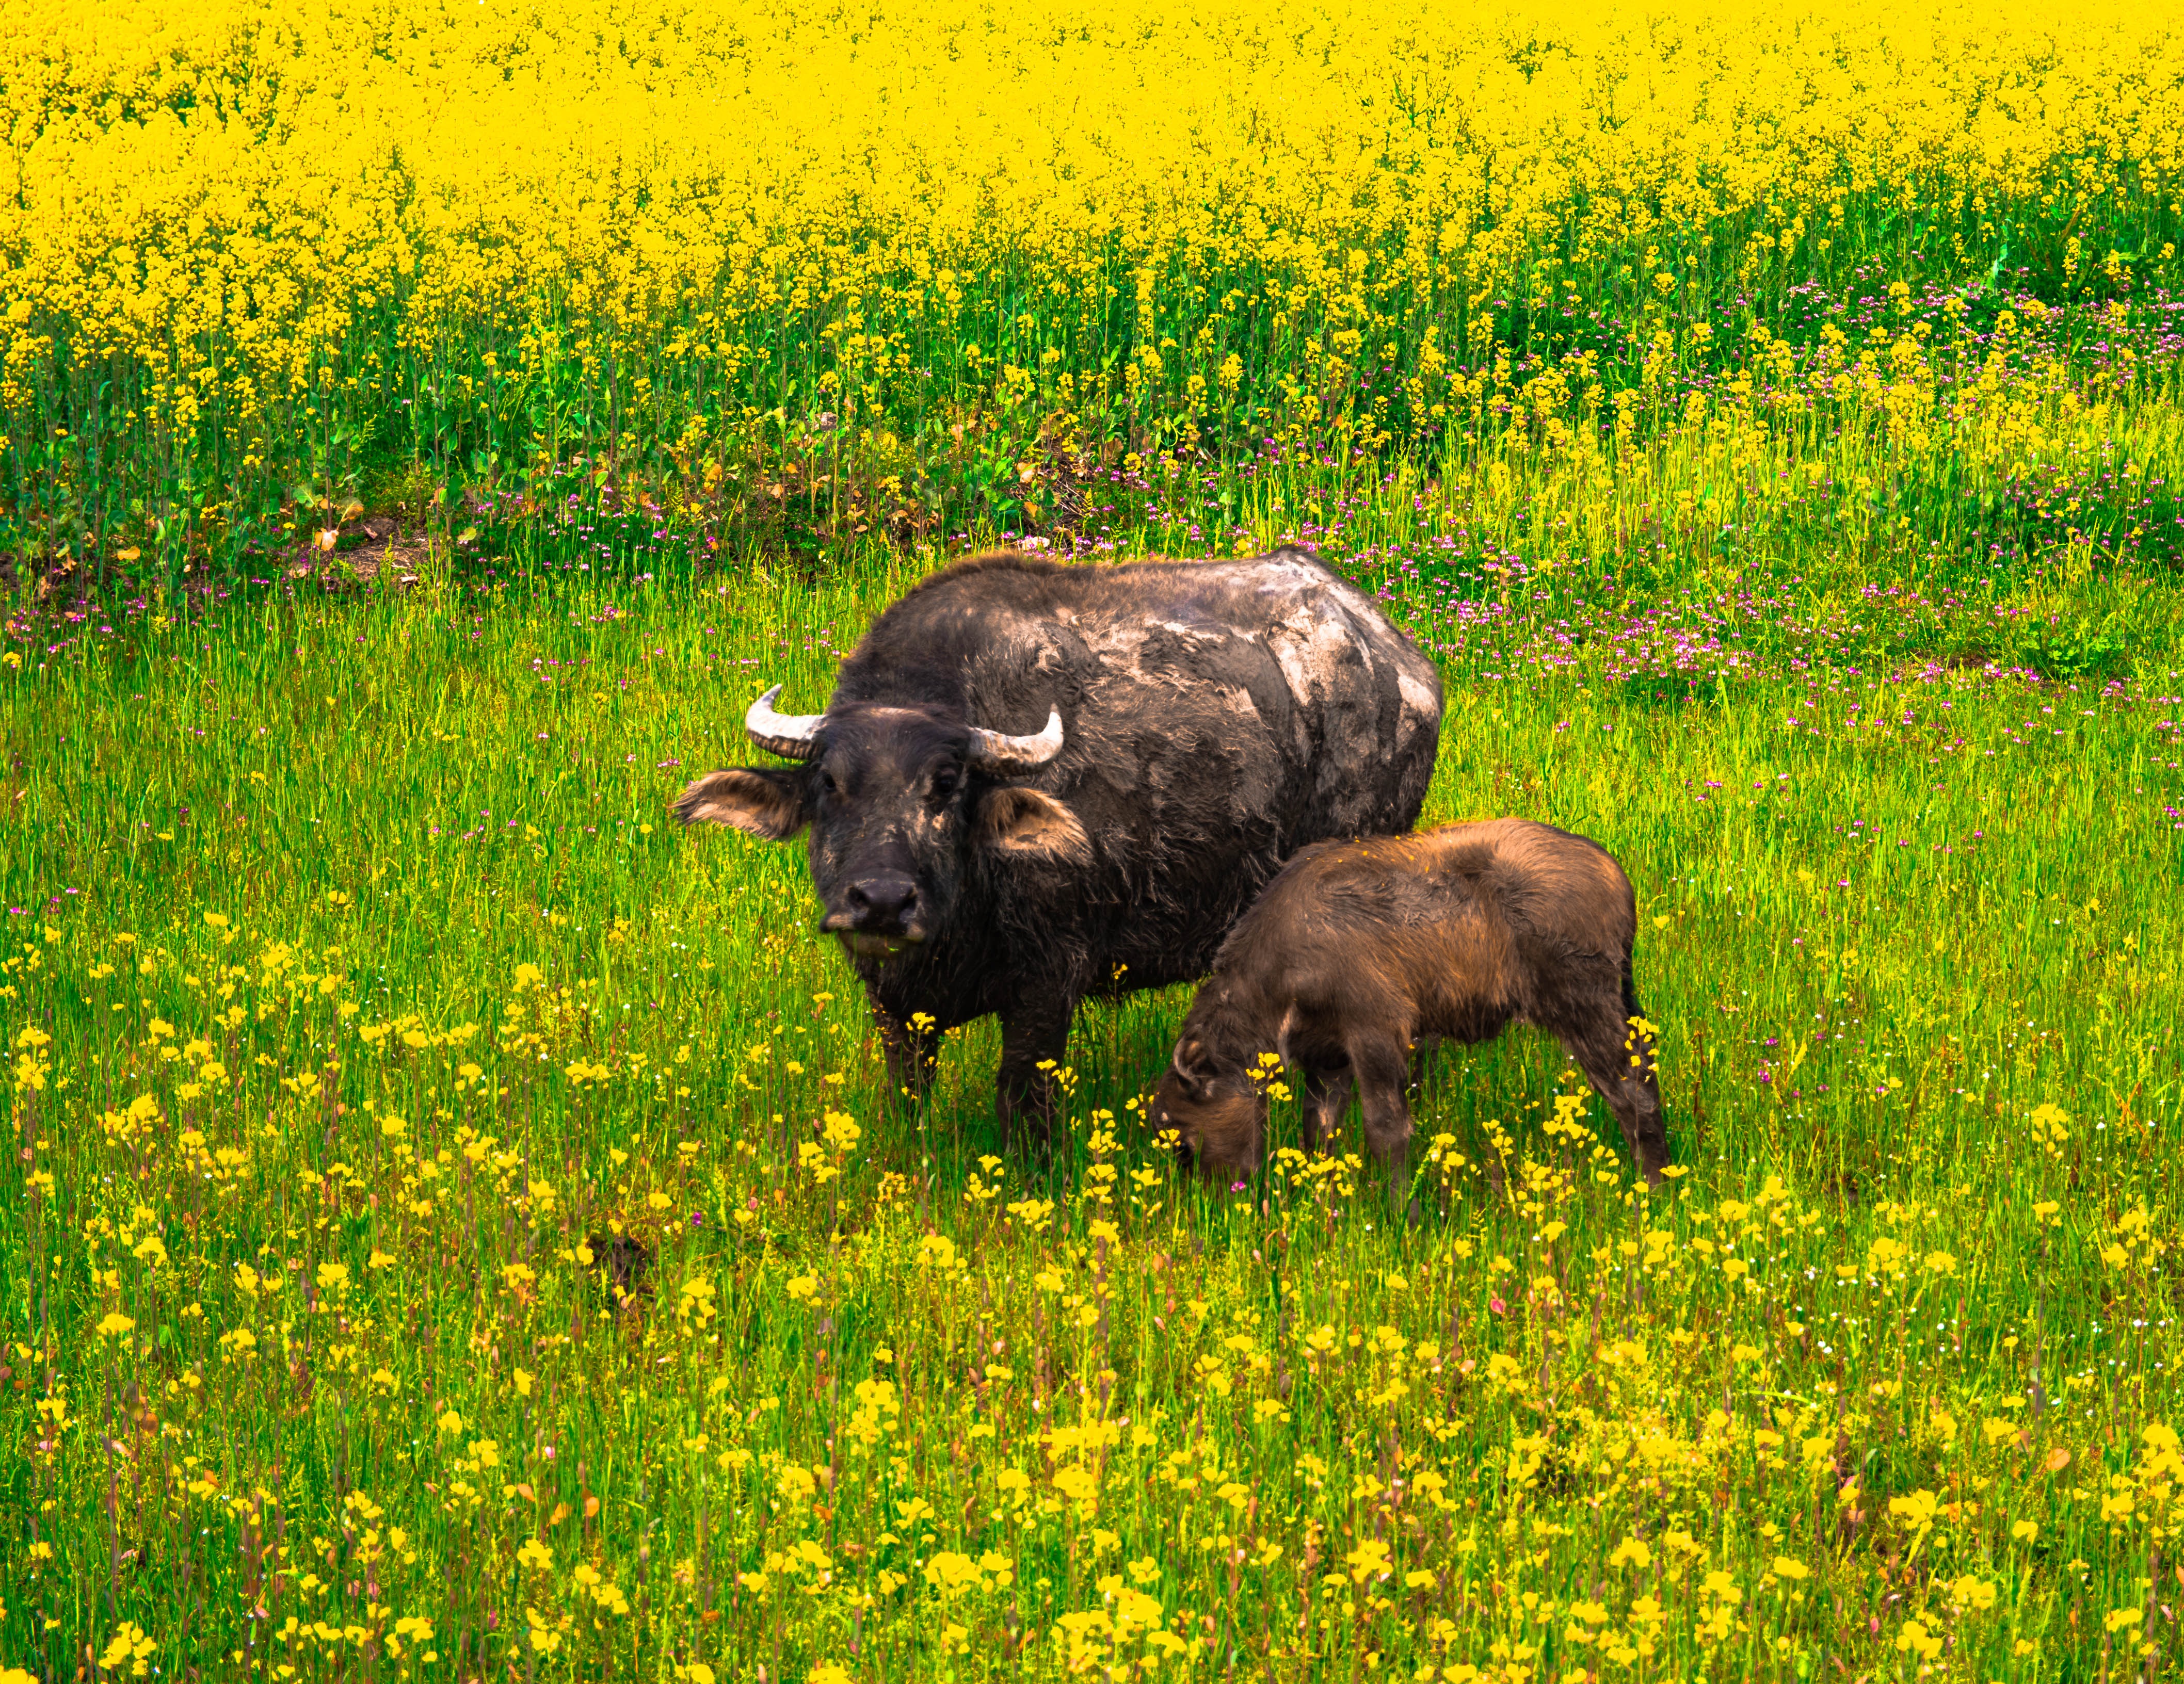
grass, plant, field, farm, meadow, prairie, flower, wildlife, herd, pasture, grazing, agriculture, fauna, plain, farmer, grassland, bison, habitat, china, buffalo, rural area, cattle like mammal